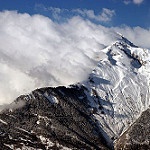
Scene: Outdoor